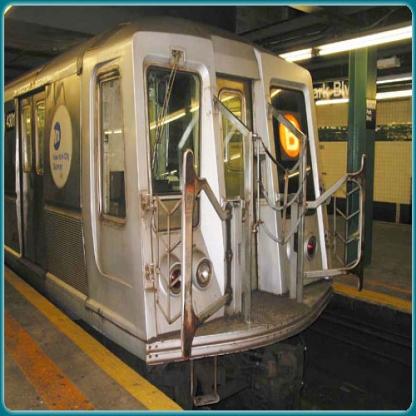
Scene: Indoor